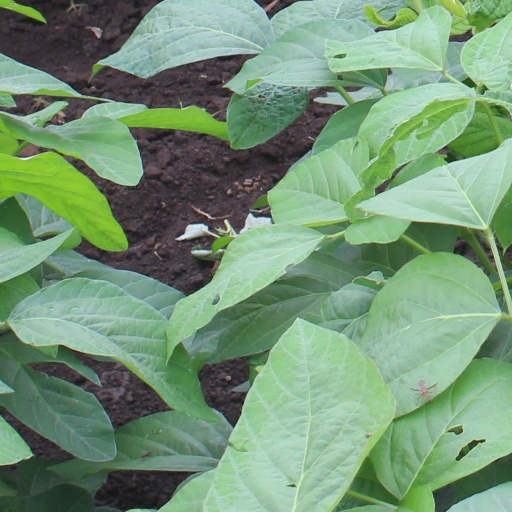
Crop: soybean